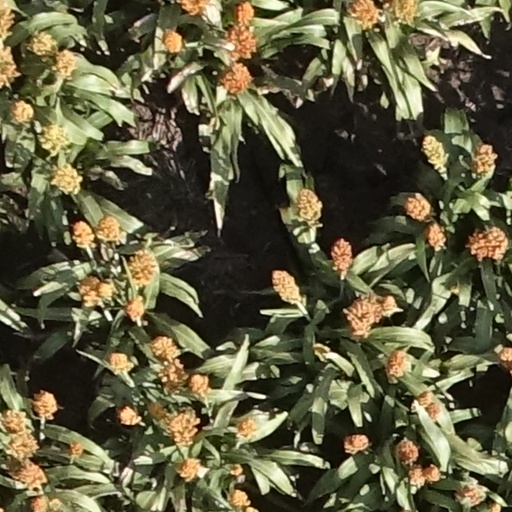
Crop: sorghum